Gwili Railway

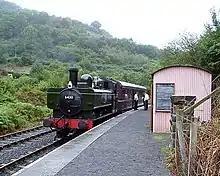
6430 ( On loan from Llangollen ) at Danycoed

However, declining passenger figures meant that the Beeching Axe was inevitable. In the end however, it was nature that struck the first blow. Heavy flooding severed the line from Aberystwyth in December 1964, this taking place in the same weekend that storms that caused the Ruabon to Barmouth Line to suffer a similar washout. The last passenger train ran along the truncated route on 22 February 1965, two Hymek diesels providing the motive power. The line remained open for freight using Hymek locomotives until around 1970, then by Class 37 locomotives. The freight traffic that kept the remainder of the line open was dominated mainly by milk traffic between Carmarthen and Lampeter where traffic was routed to both the last remaining part of the main line to Aberystwyth as far as the milk creamery at Pont Llanio (near Llanddewi-Brefi which survived until 1970, plus the Aberaeron branch as far as the milk creamery at Green Grove near Felin Fach which continued in service until discontinued by British Rail in 1973.